List of birds of Rocky Mountain National Park

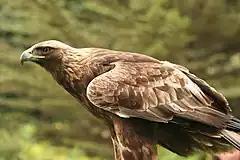
A golden eagle

Scolopacidae is a large diverse family of small to medium-sized shorebirds including the sandpipers, curlews, godwits, shanks, tattlers, woodcocks, snipes, dowitchers, and phalaropes. The majority of these species eat small invertebrates picked out of the mud or soil. Different lengths of legs and bills enable multiple species to feed in the same habitat, particularly on the coast, without direct competition for food.